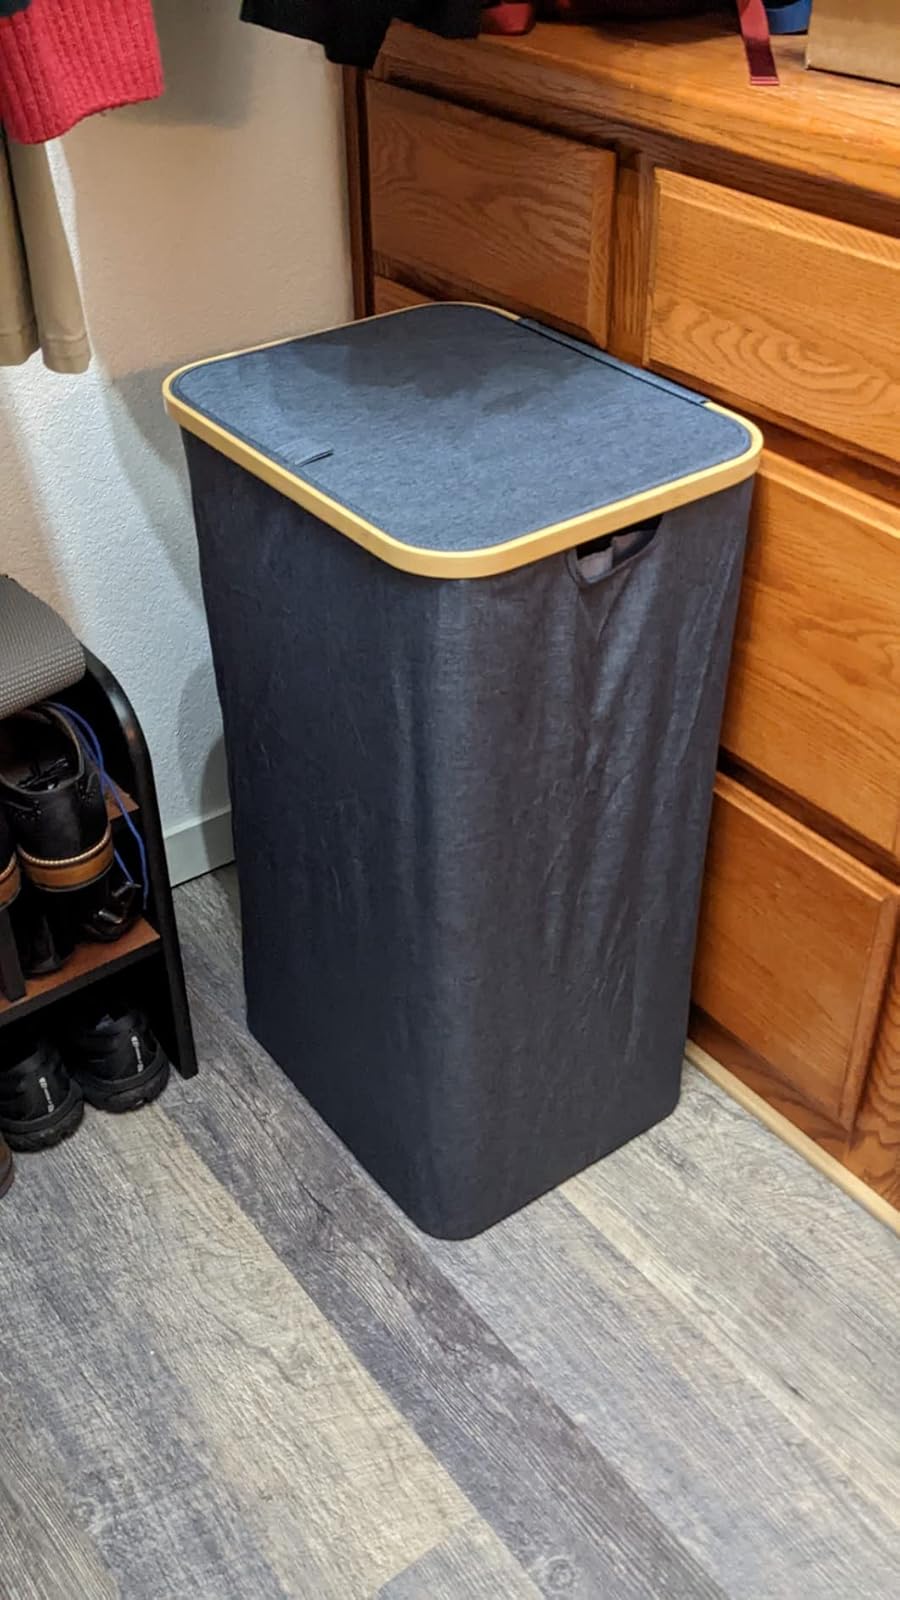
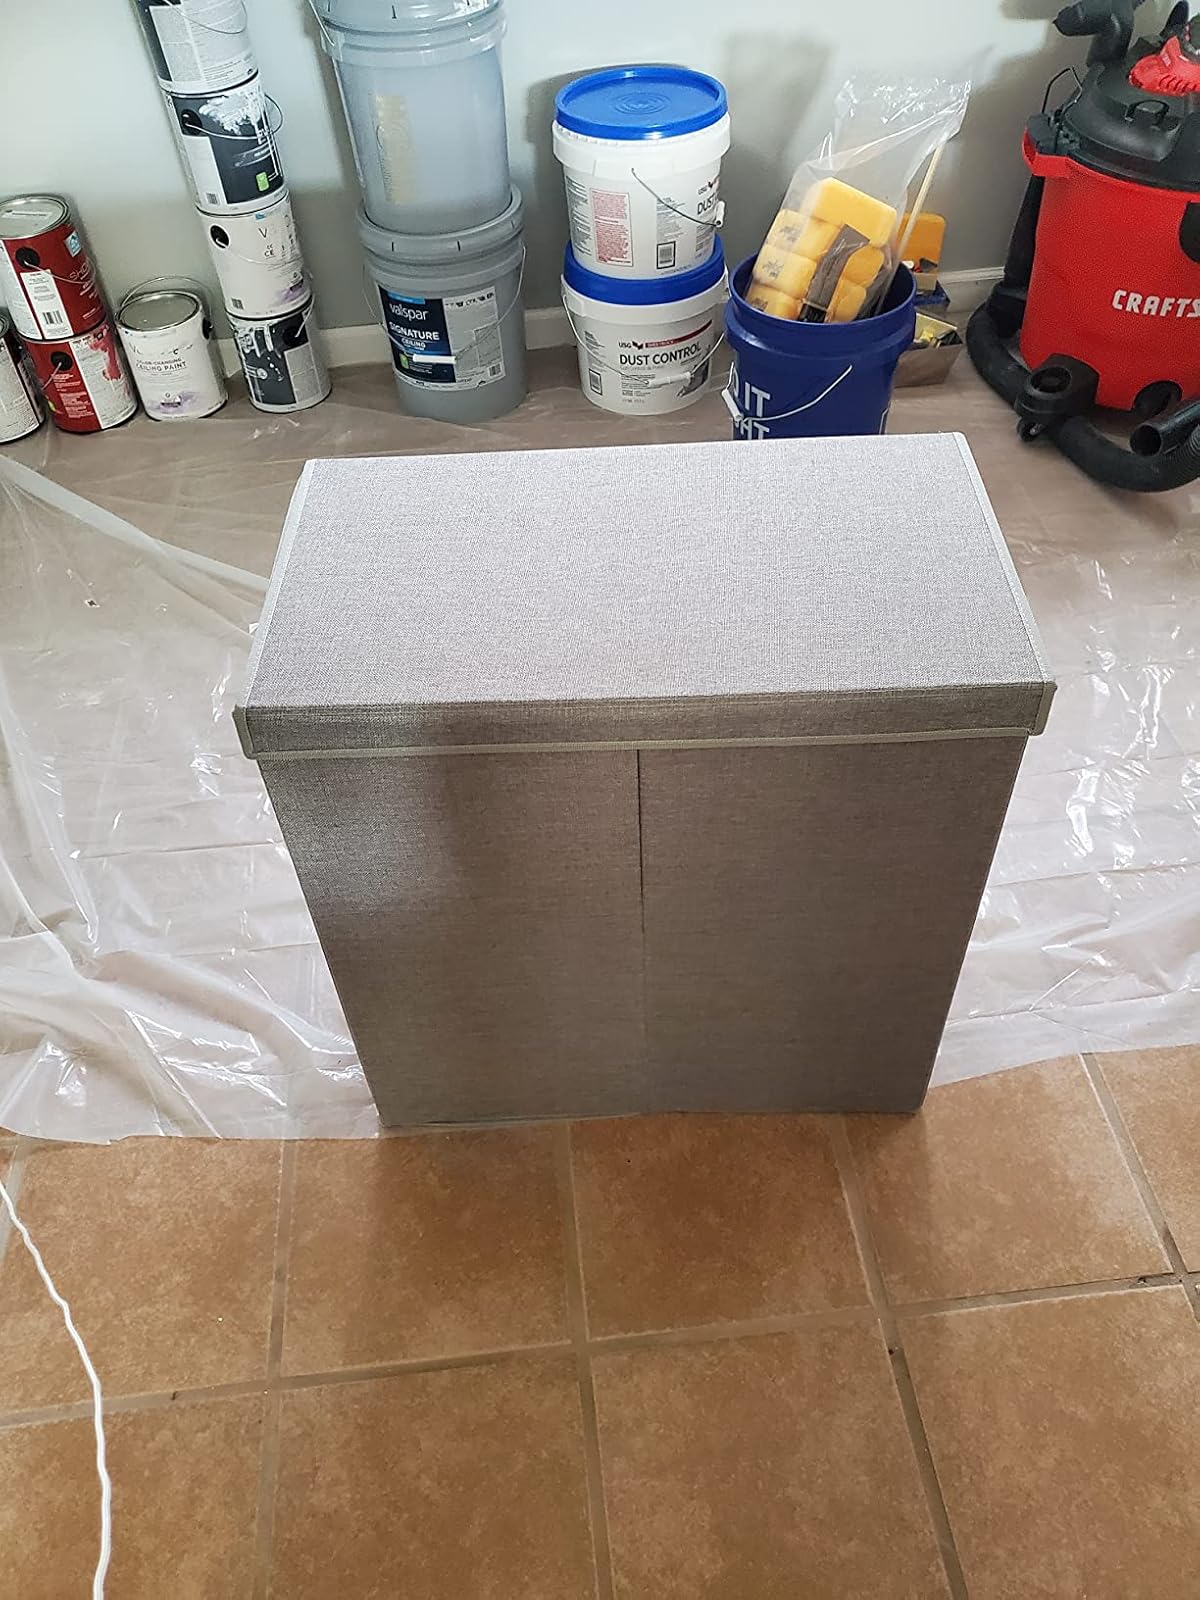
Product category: items_hamper
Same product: no